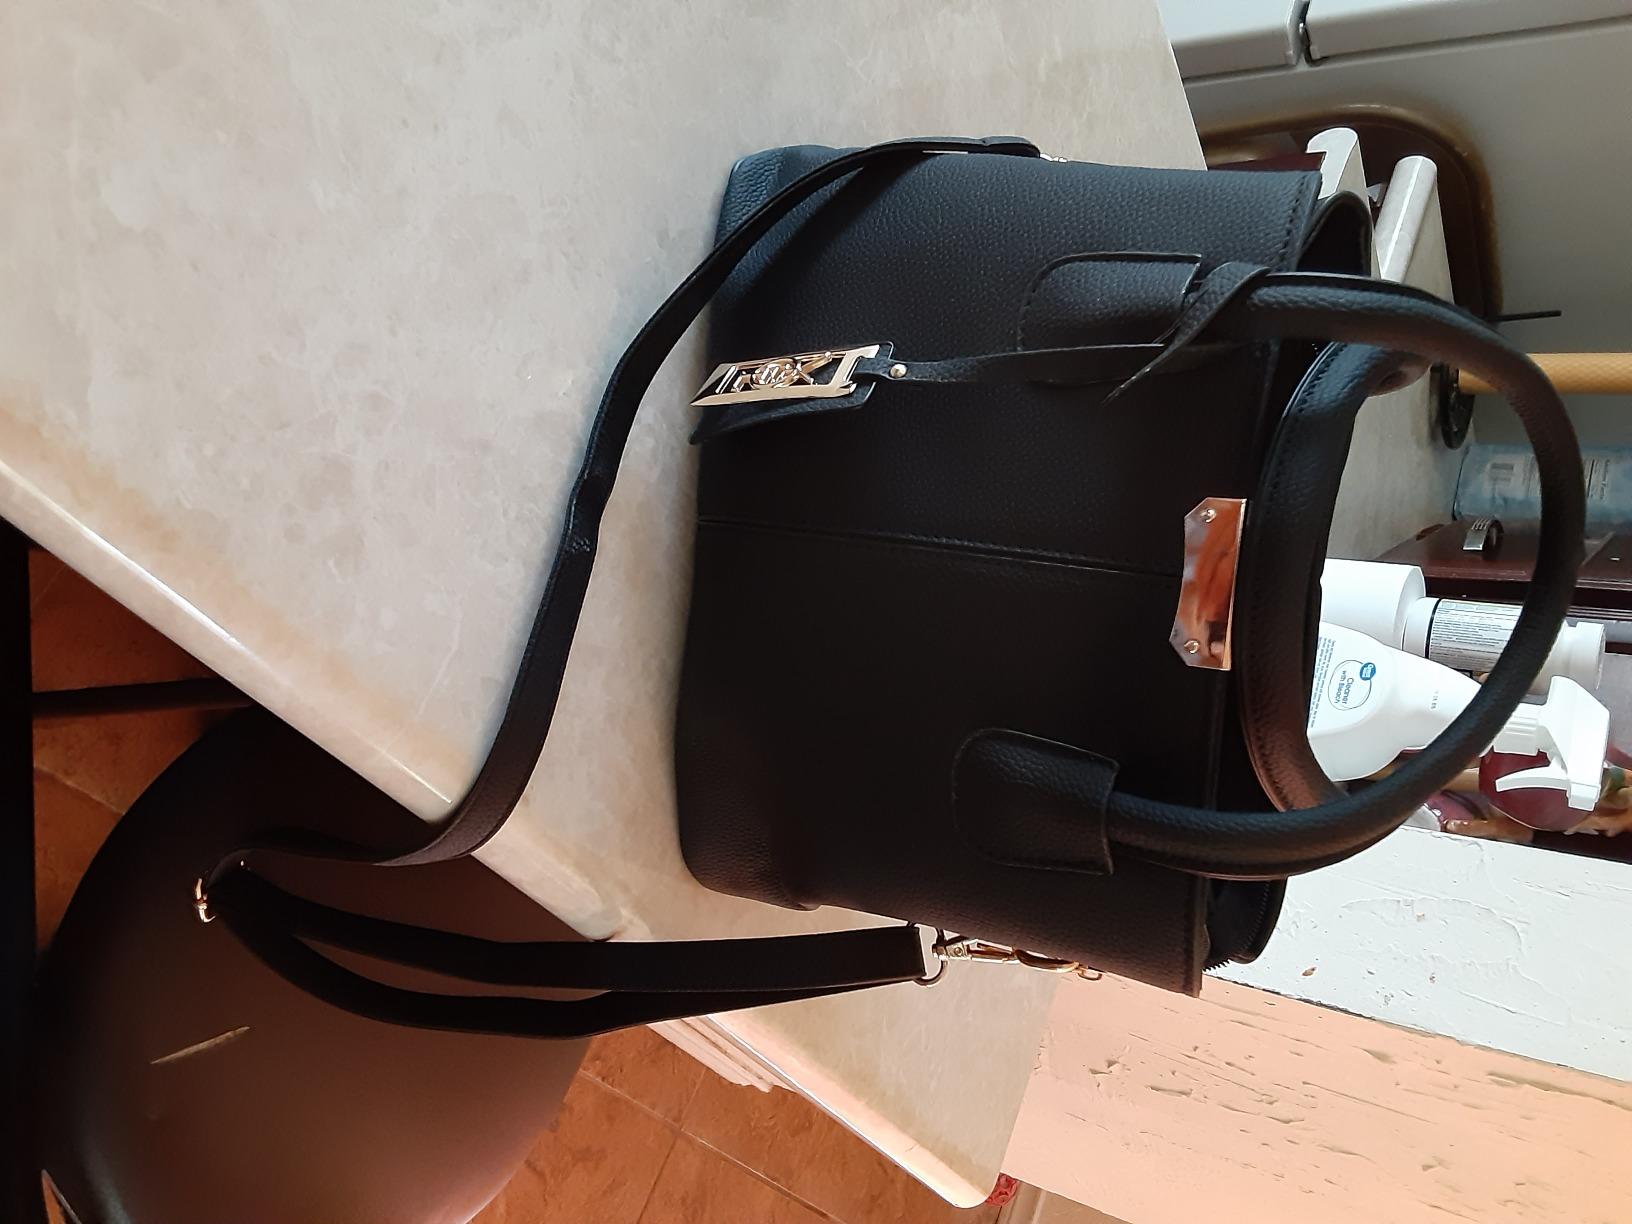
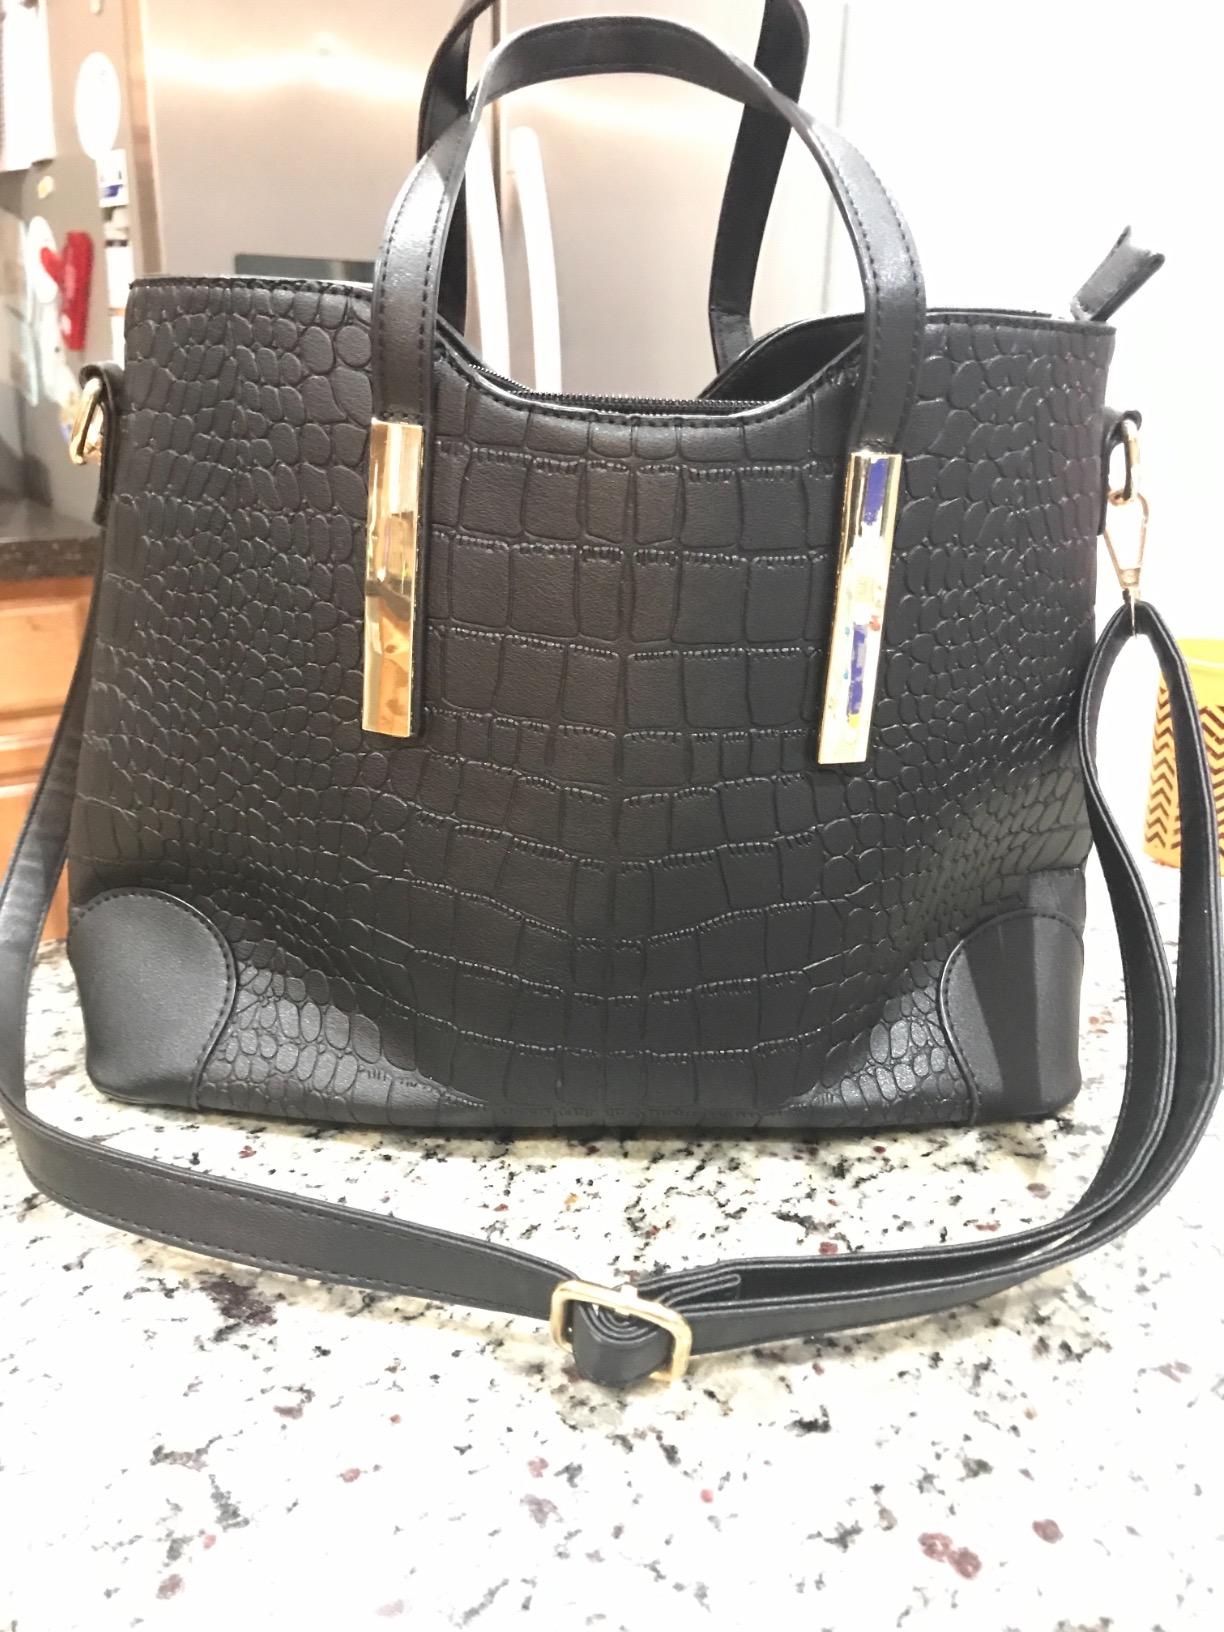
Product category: accessories_handbag
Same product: no